Locate the barista tools in this POV image.
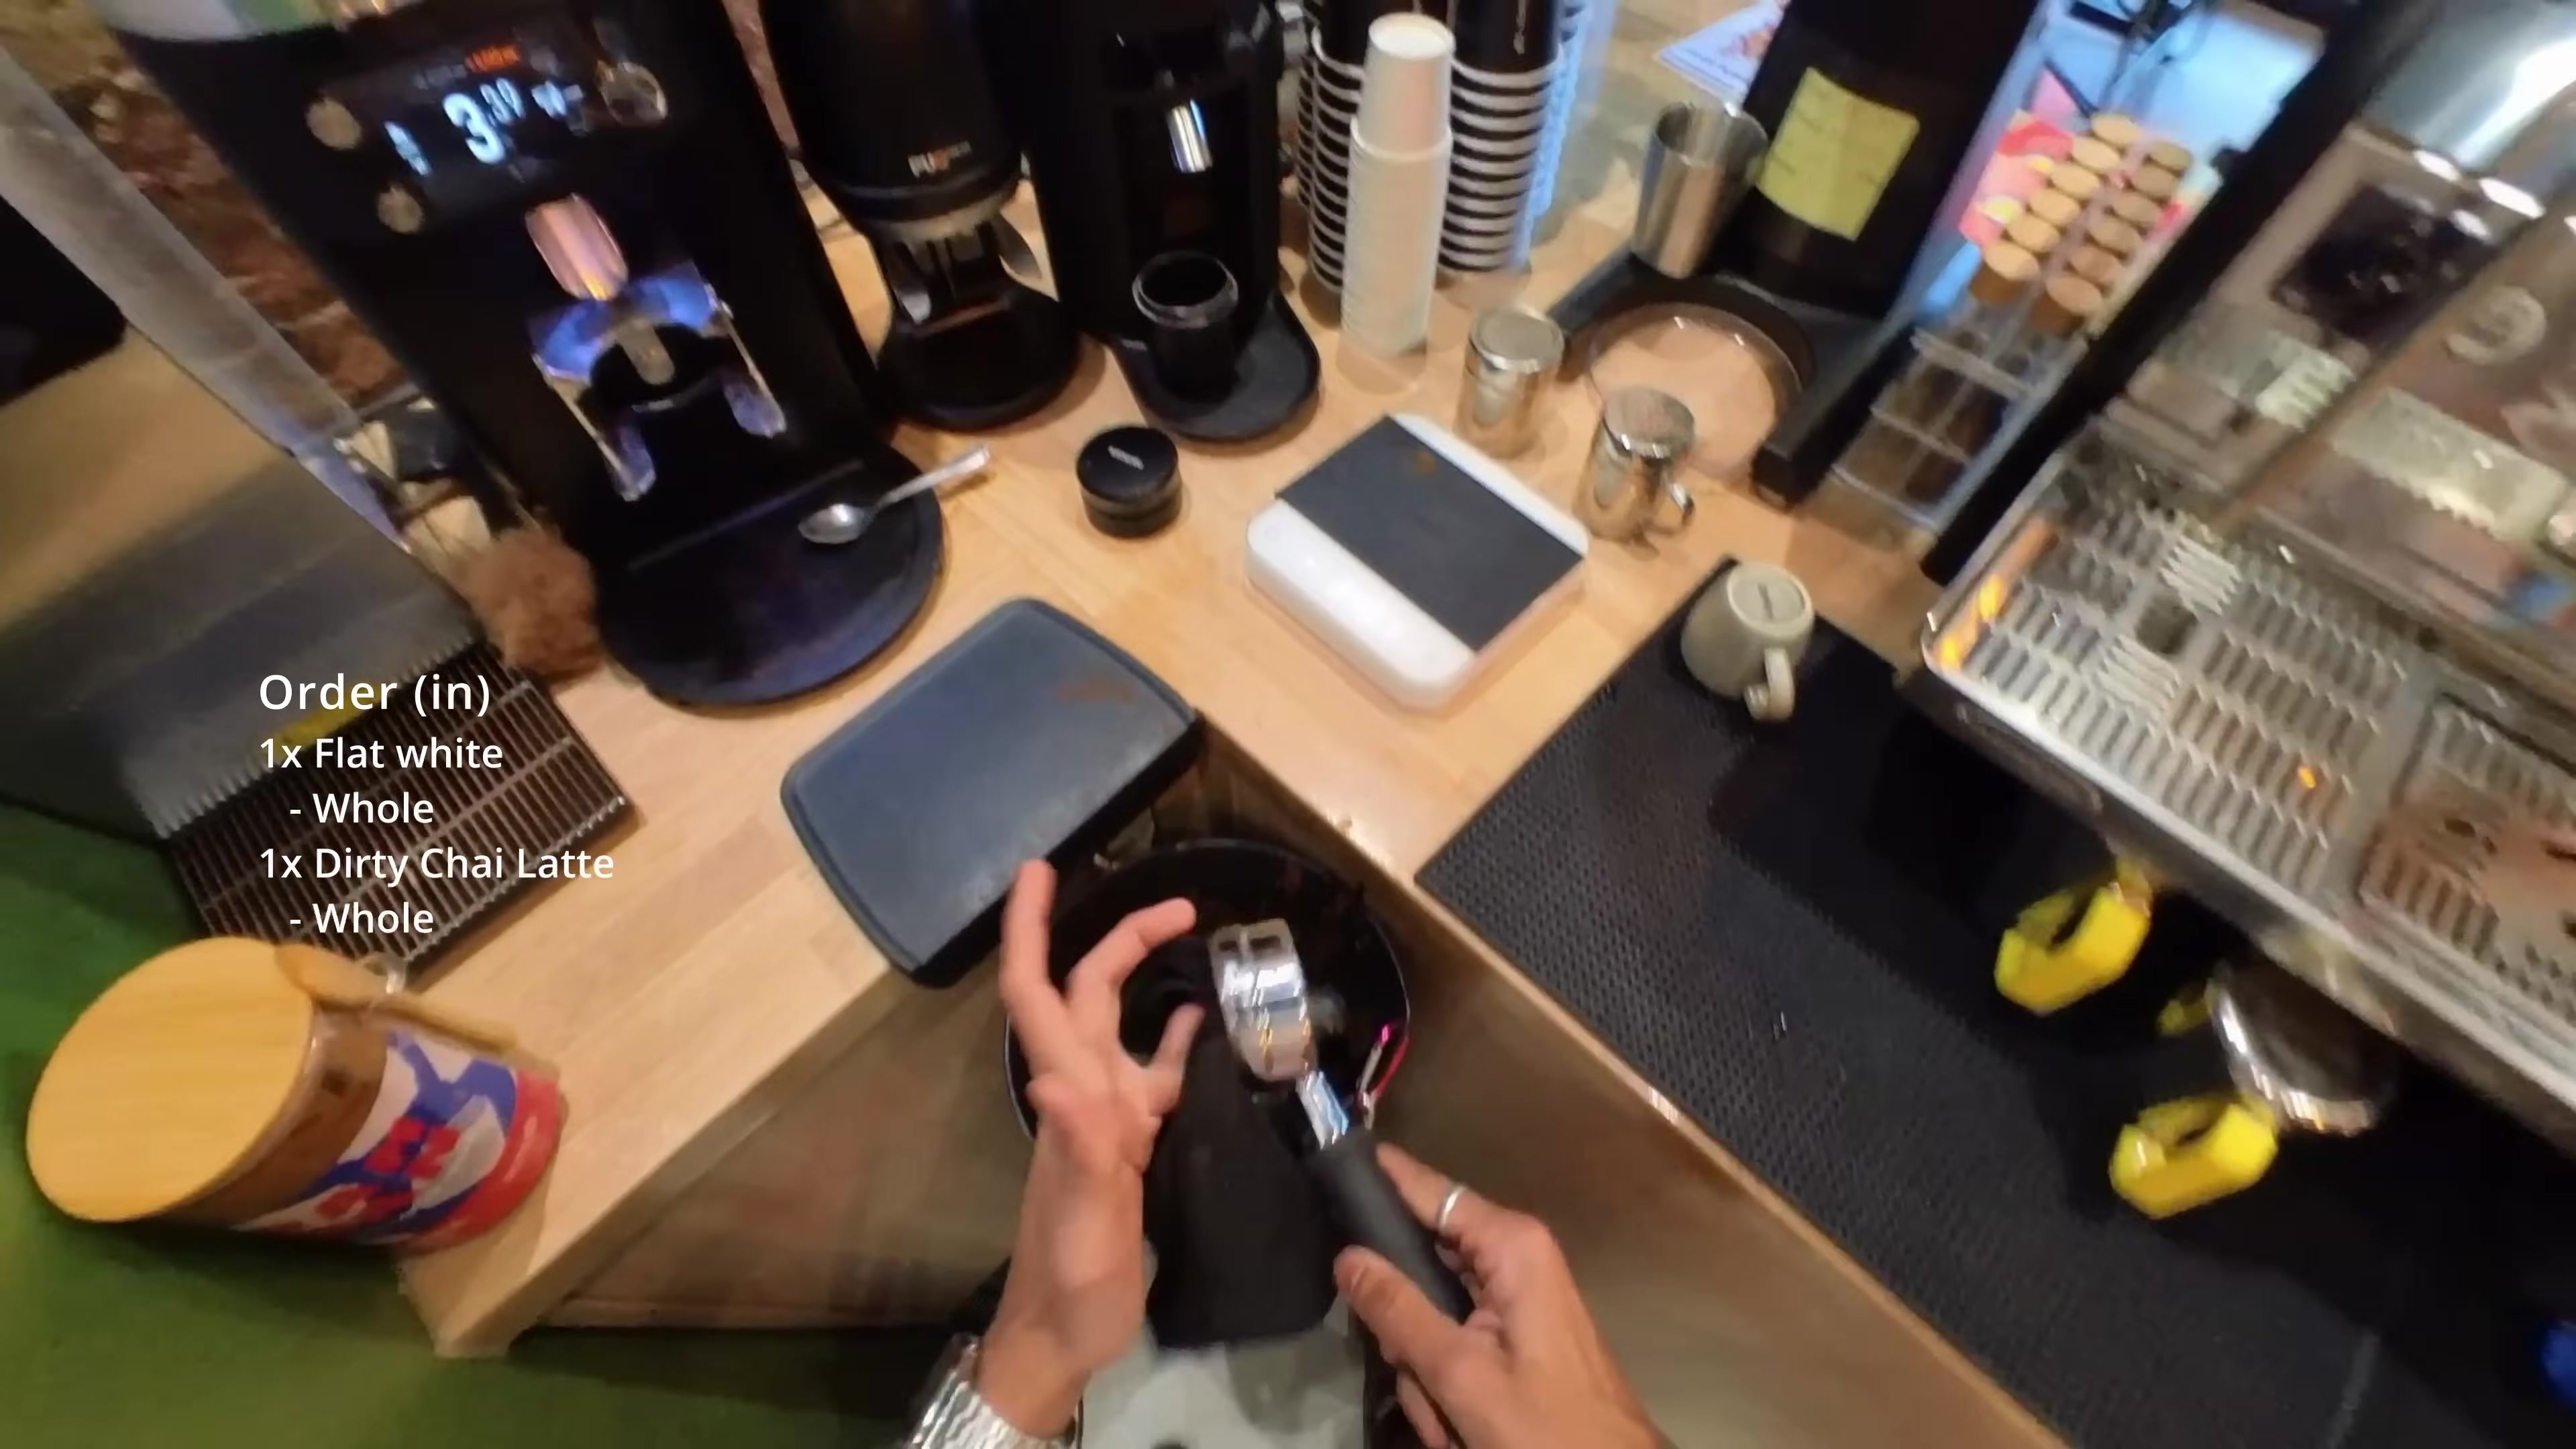
Detections: Portafilter [473,608,576,970], Coffee Container [10,644,220,867], Scale [483,285,618,491], Hand [379,592,470,936], Steam Wand [855,112,999,378], Coffee Grinder [296,0,420,298], Coffee Grinder [391,0,508,233], Coffee Grinder [53,0,366,489], Cup [657,382,702,483], Hand [520,784,657,999]